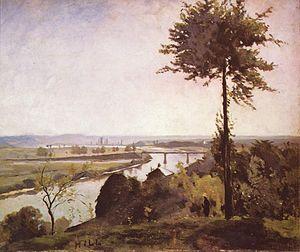
Chartrettes est une commune française située dans le département de Seine-et-Marne en région Île-de-France.